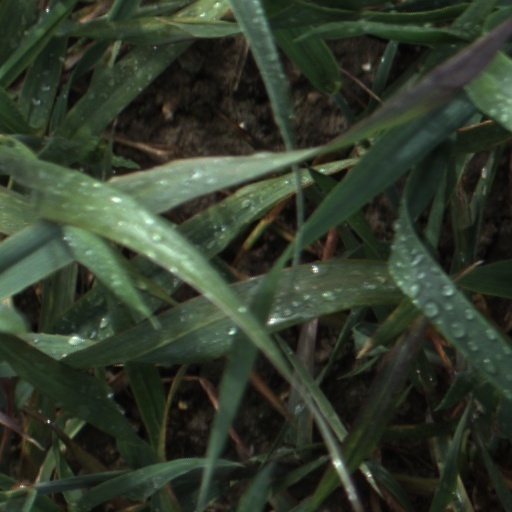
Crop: wheat